WWE The Bash

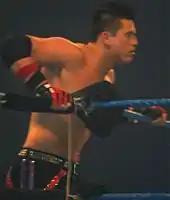
The Miz faced John Cena in the first official match between the two.

The first of three matches billed as the main event was the World Heavyweight Championship match between CM Punk and Jeff Hardy. The match was wrestled at a fast pace as the two exchanged a series of holds and kicks. As Punk was about to deliver a Go To Sleep, Hardy countered into a Twist of Fate, and executed the Swanton Bomb; Hardy then covered his opponent and got the pin. Though it appeared initially that he won the title, the referee soon discovered Punk's foot was under the bottom rope, causing the match to continue. As the competitors continued to fight, Punk performed a roundhouse kick on the referee, causing him to get disqualified, thus retaining the title. Following the match, a frustrated Hardy assaulted the champion, leading to the two being pulled apart by the referee and other officials.